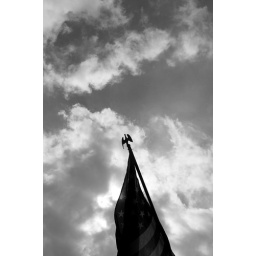
US flag cloudy sky in the background. black and white